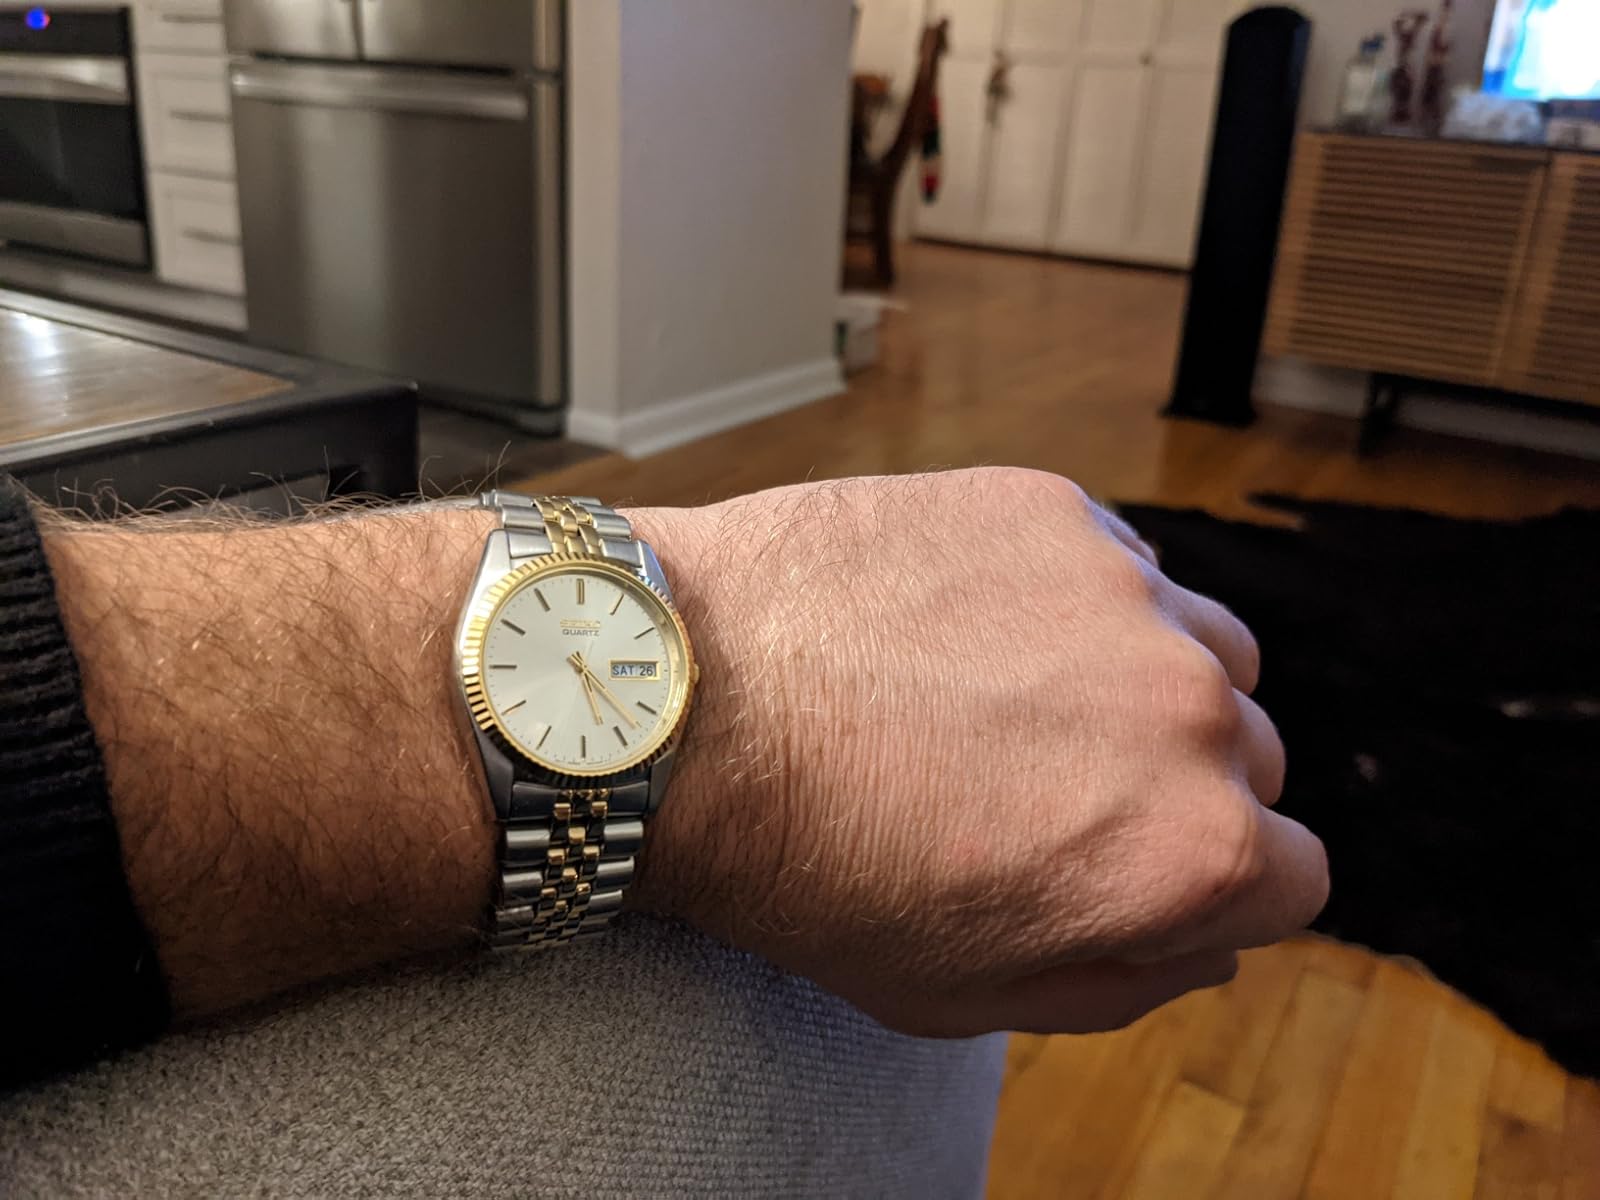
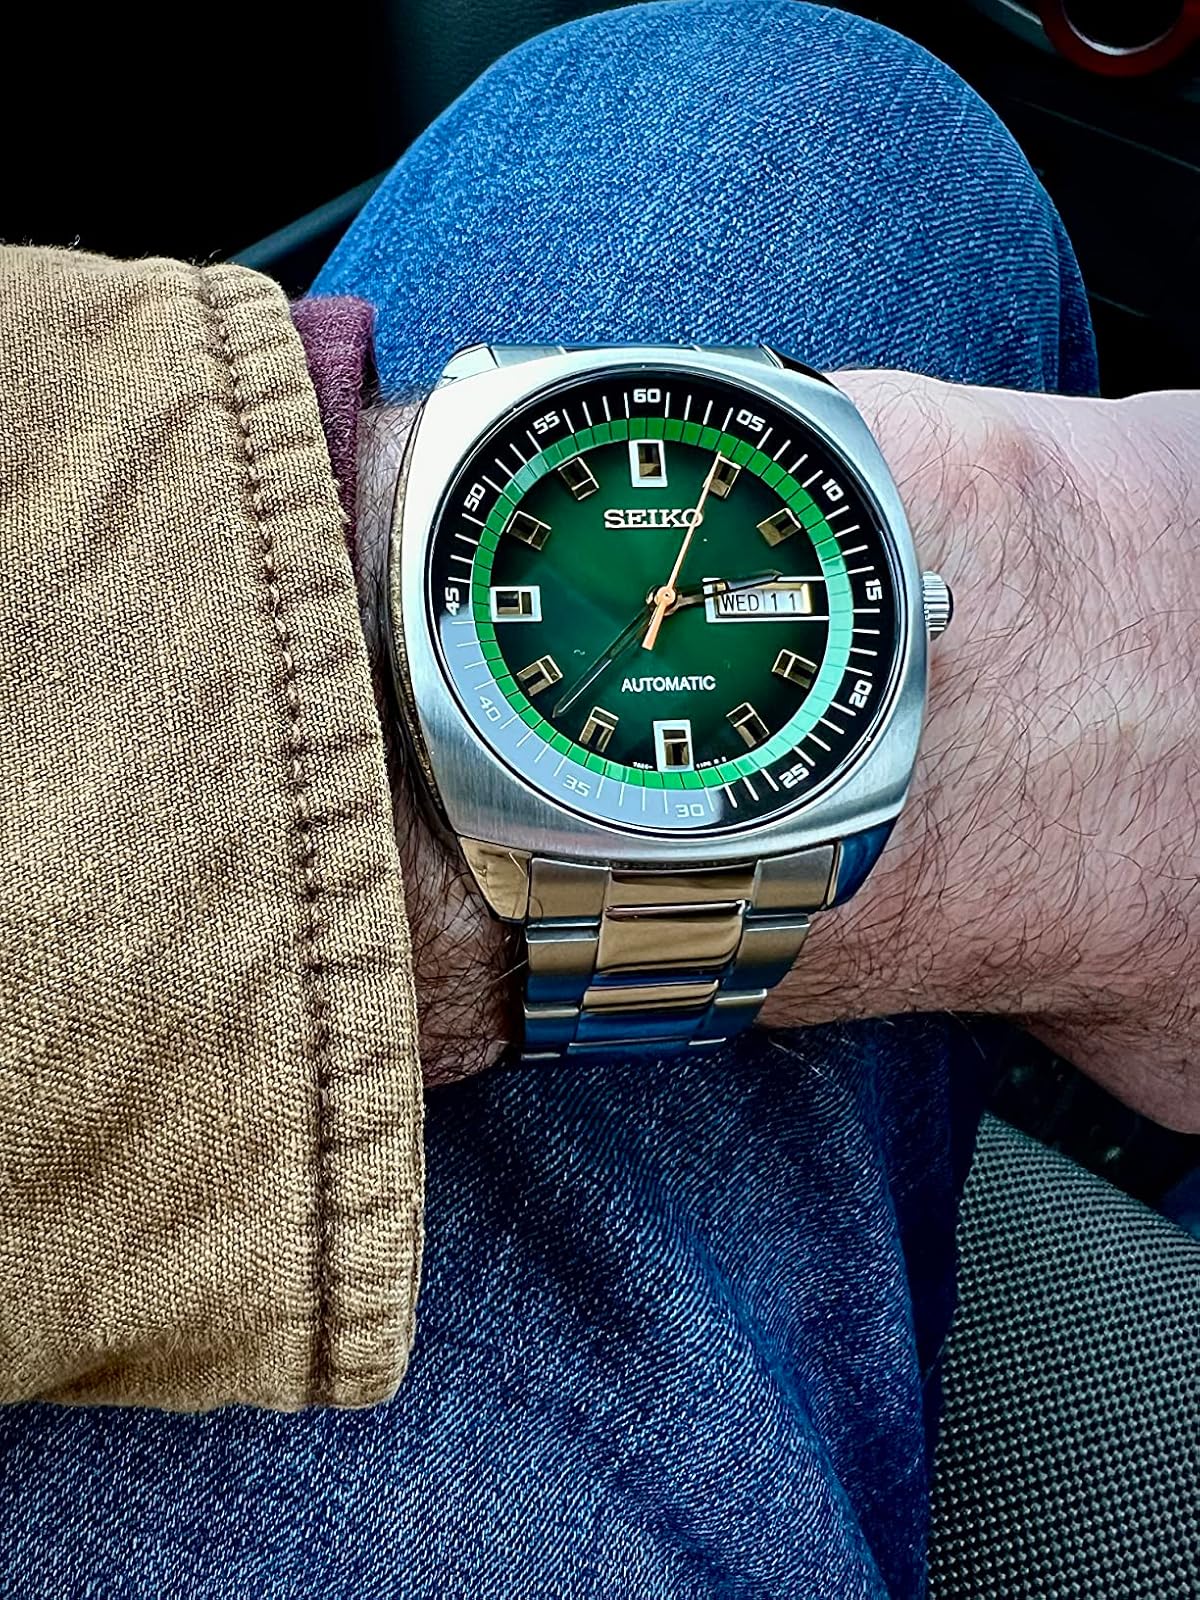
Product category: accessories_watch
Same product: no